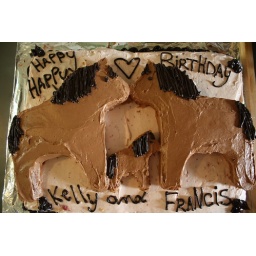
almond cake with strawberry glaze on the cake, covered in strawberry cream cheese icing oh but chocolate cream cheese on the horses